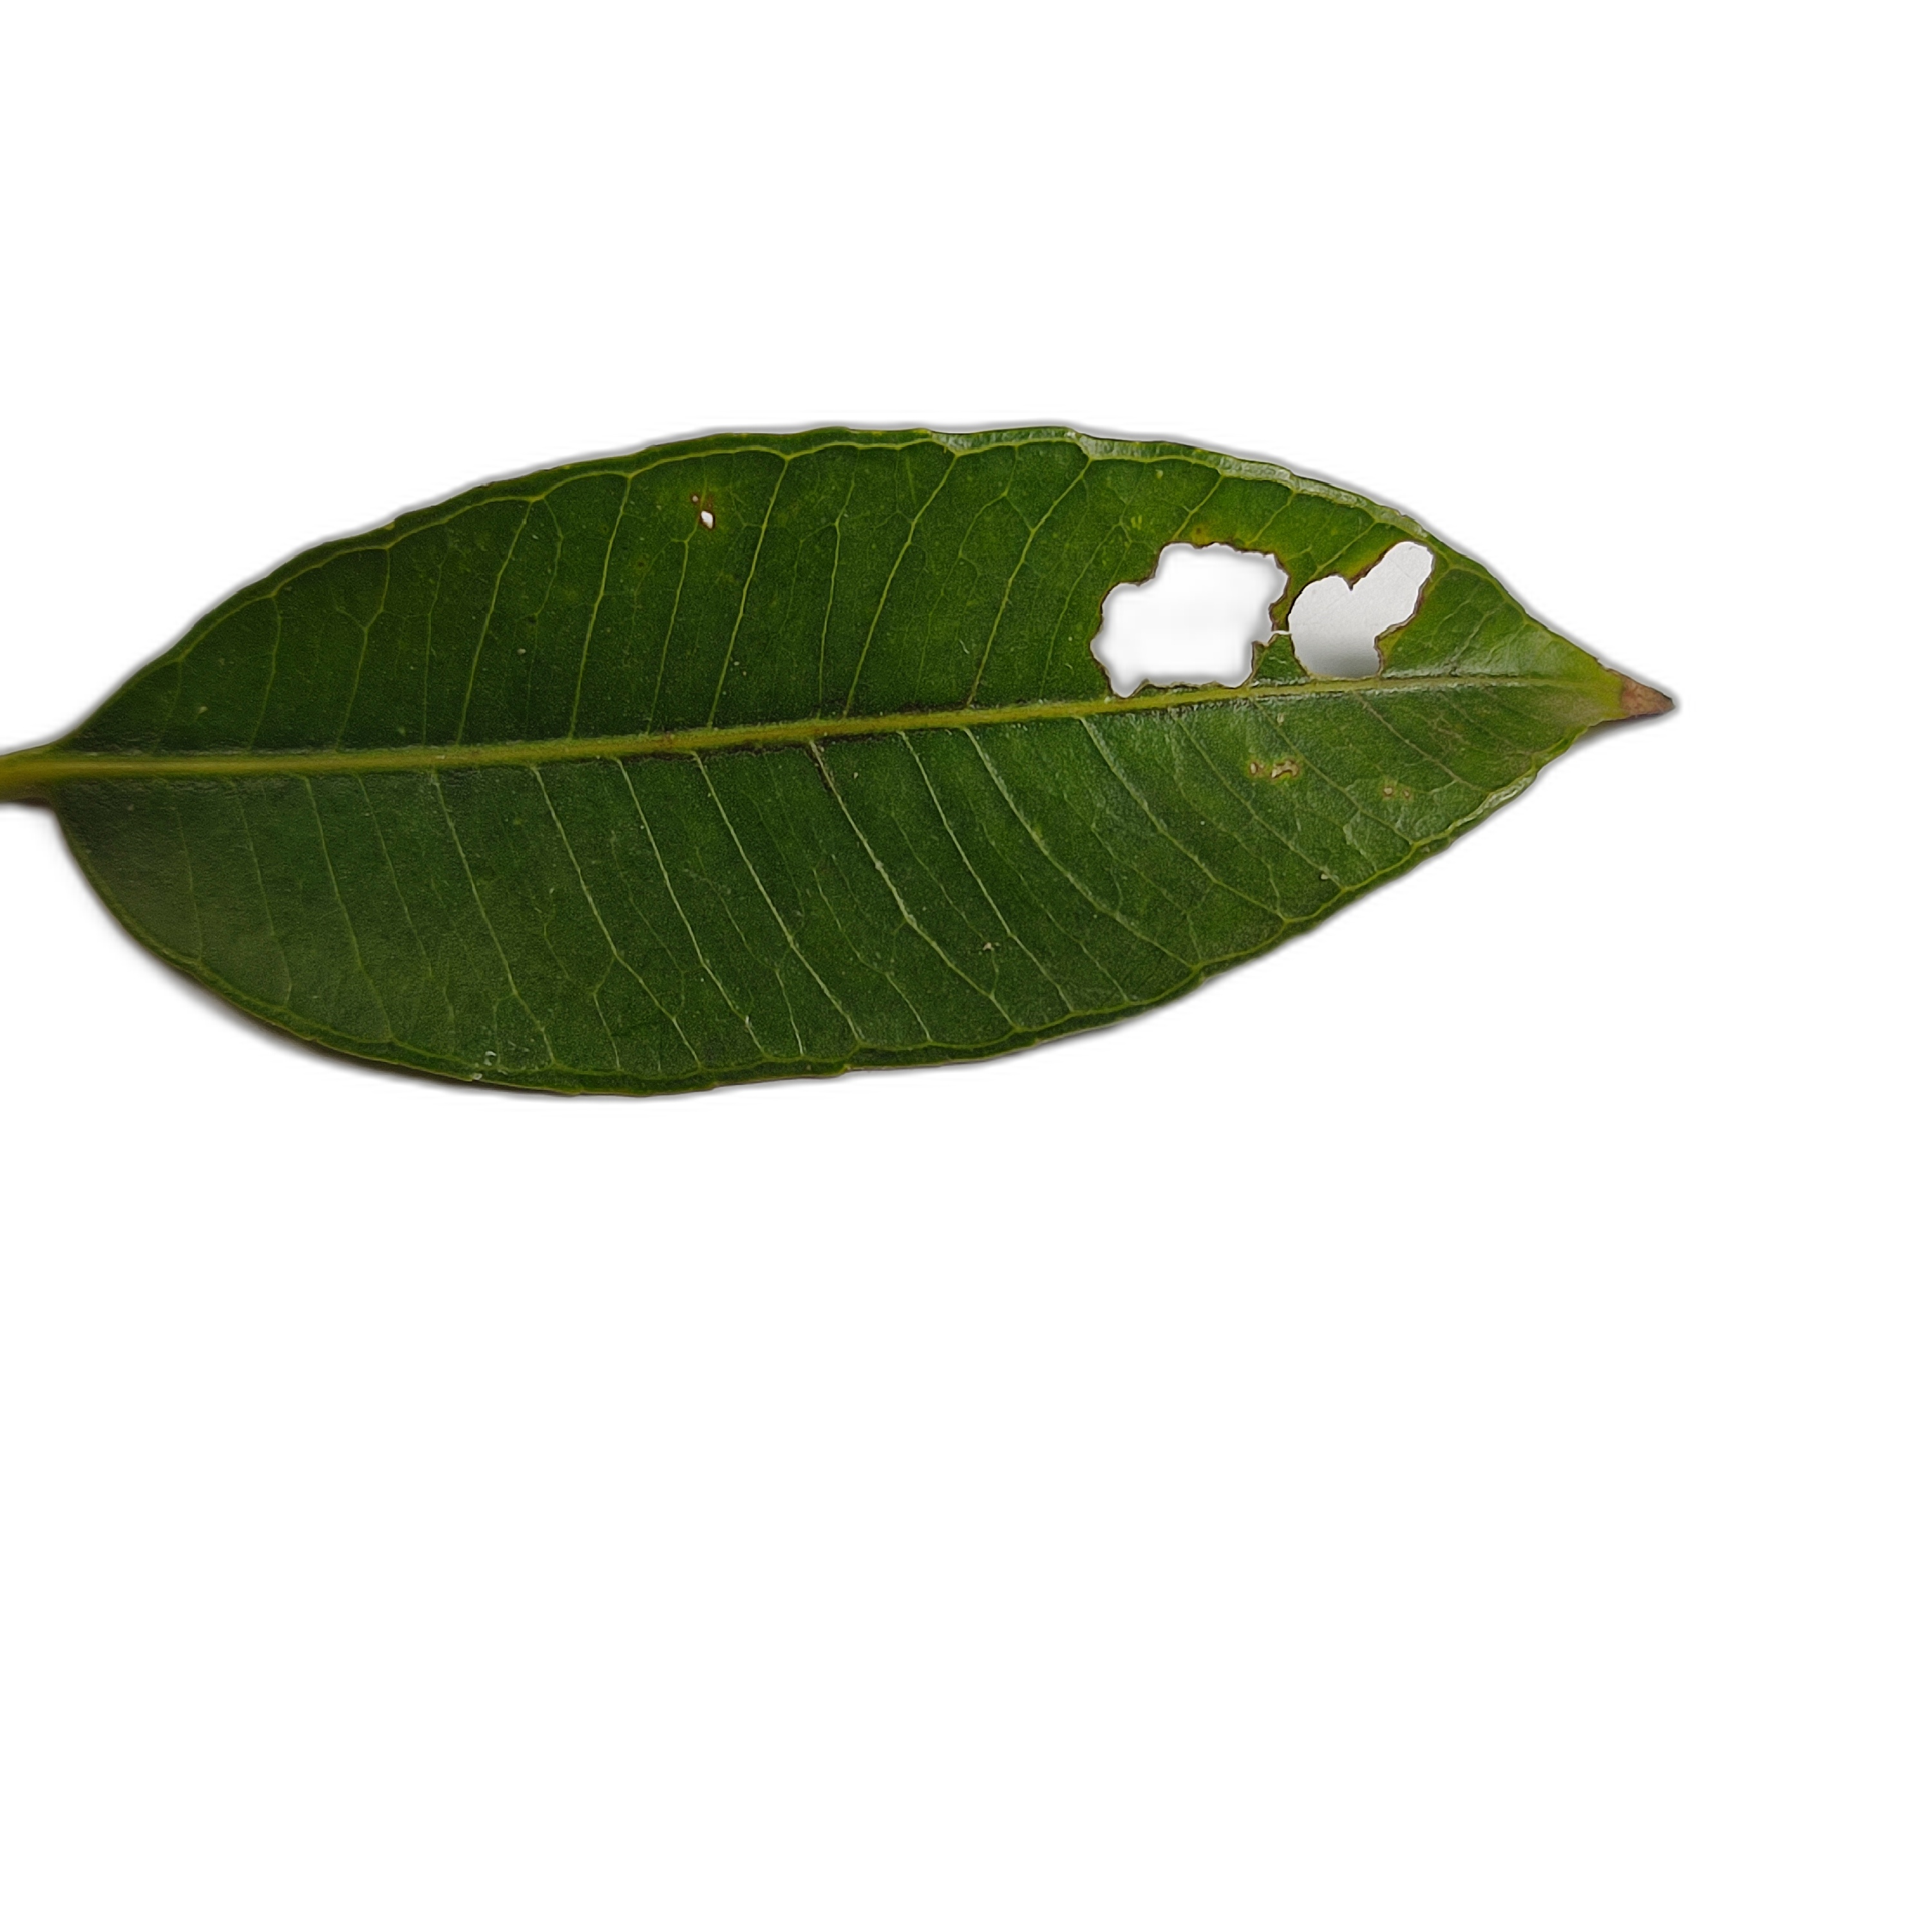
Label: not_healthy